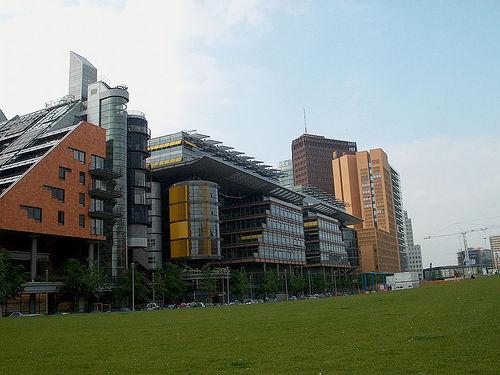
Weather: cloudy or overcast